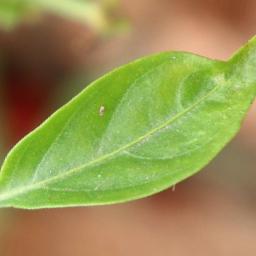
Label: healthy